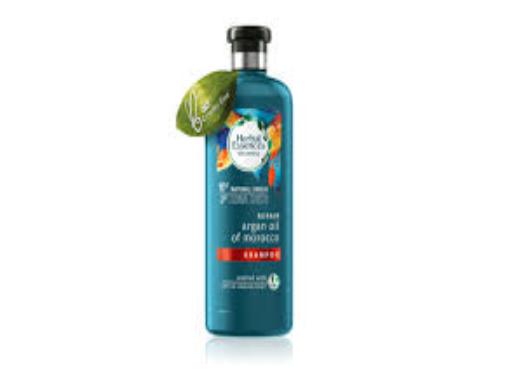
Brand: Herbal Essences
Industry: Necessities